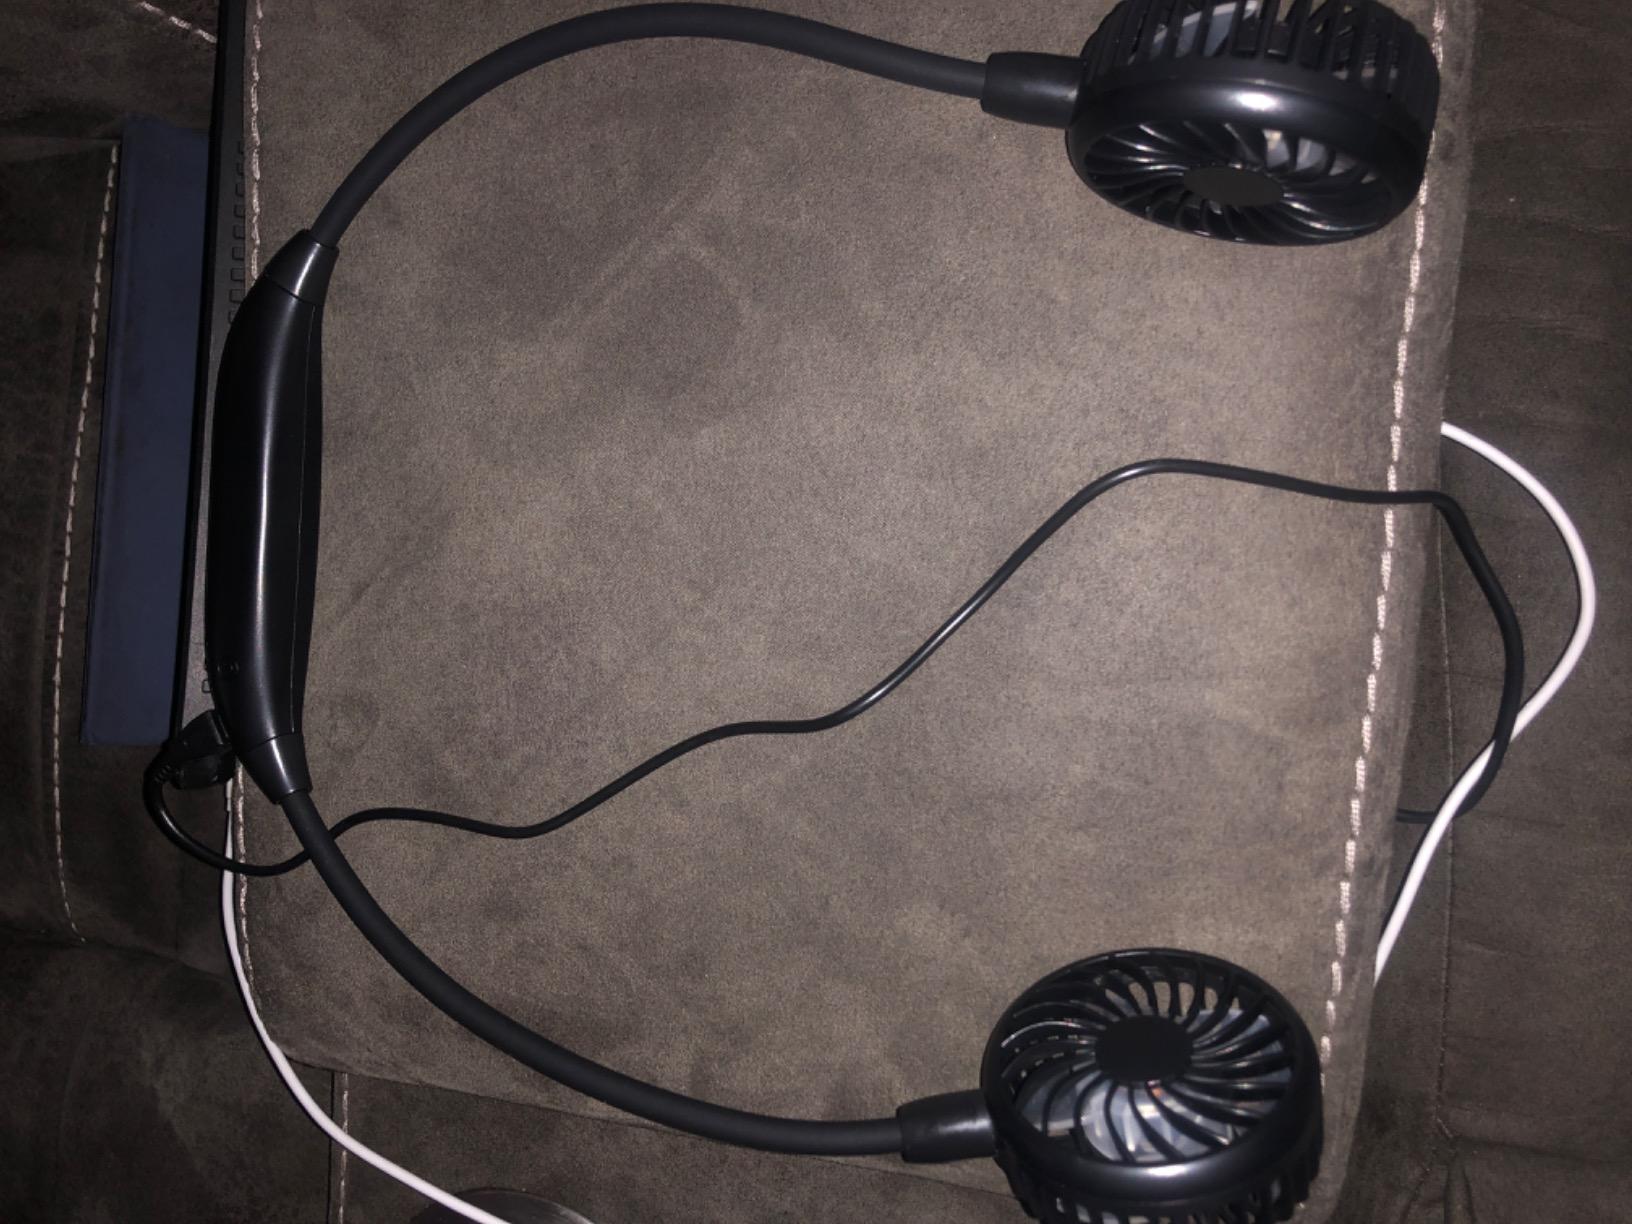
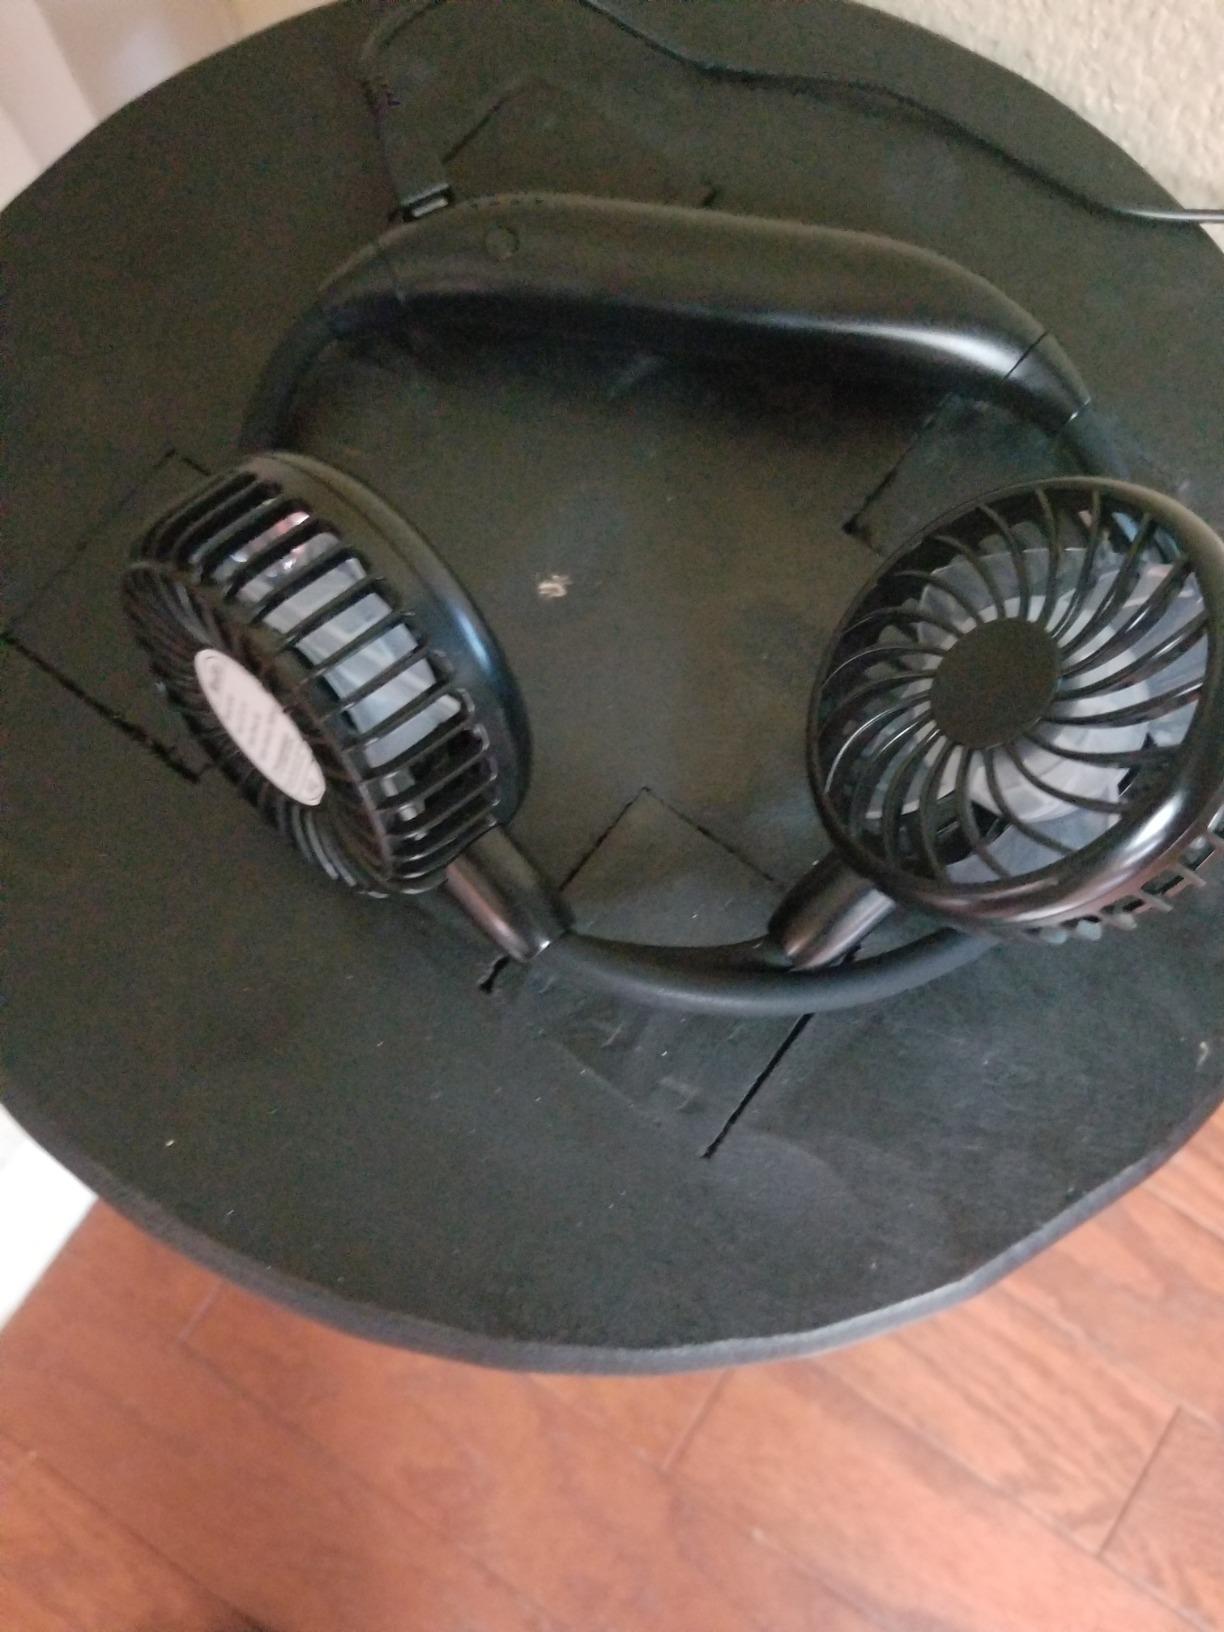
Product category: fan
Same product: yes